Operation Jericho

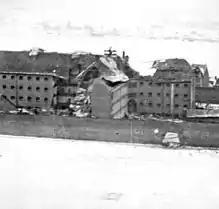

The weather over RAF Westhampnett was slightly better than at Manston and eight Typhoons of 174 Squadron took off, followed by eight from 245 Squadron. The rendezvous at Littlehampton failed in the severe weather but over the Channel, 174 Squadron met four Mosquitos of the second wave, which were joined by another four half way across the Channel. The Typhoons of 245 Squadron found another three Mosquitos, the last of the third wave, two Mosquitoes each from 464 and 21 squadrons having flown into snow clouds and returned to base.